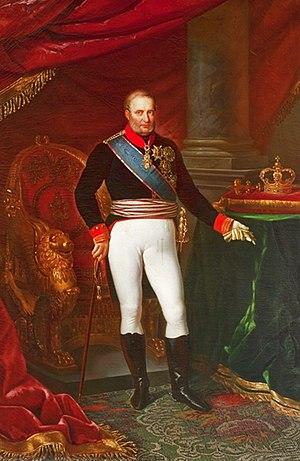
François Iᵉʳ des Deux-Siciles, né le 19 août 1777 à Naples et mort le 8 novembre 1830 dans la même ville, est le deuxième roi des Deux-Siciles de 1825 à sa mort en 1830.